Presidential Guard (Greece)

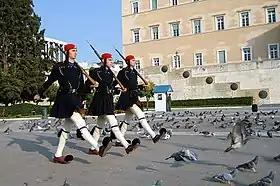
Evzones in winter everyday dress arrive for the change of the guard, 2009

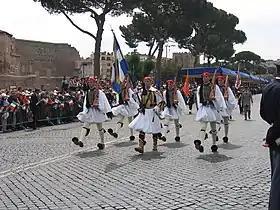
Evzone regimental standard party during the Italian Republic Day parade, 2006

Everyday uniform consists of the "farion", "doulamas", "stockings", "garters", and "tsarouchia". Formal dress, which is worn on Sundays, on important national holidays, at the reception of foreign dignitaries and on other special occasions, consists of the "farion", "ypoditis", "foustanela", "fermeli", "krossia", stockings, garters and "tsarouchia".